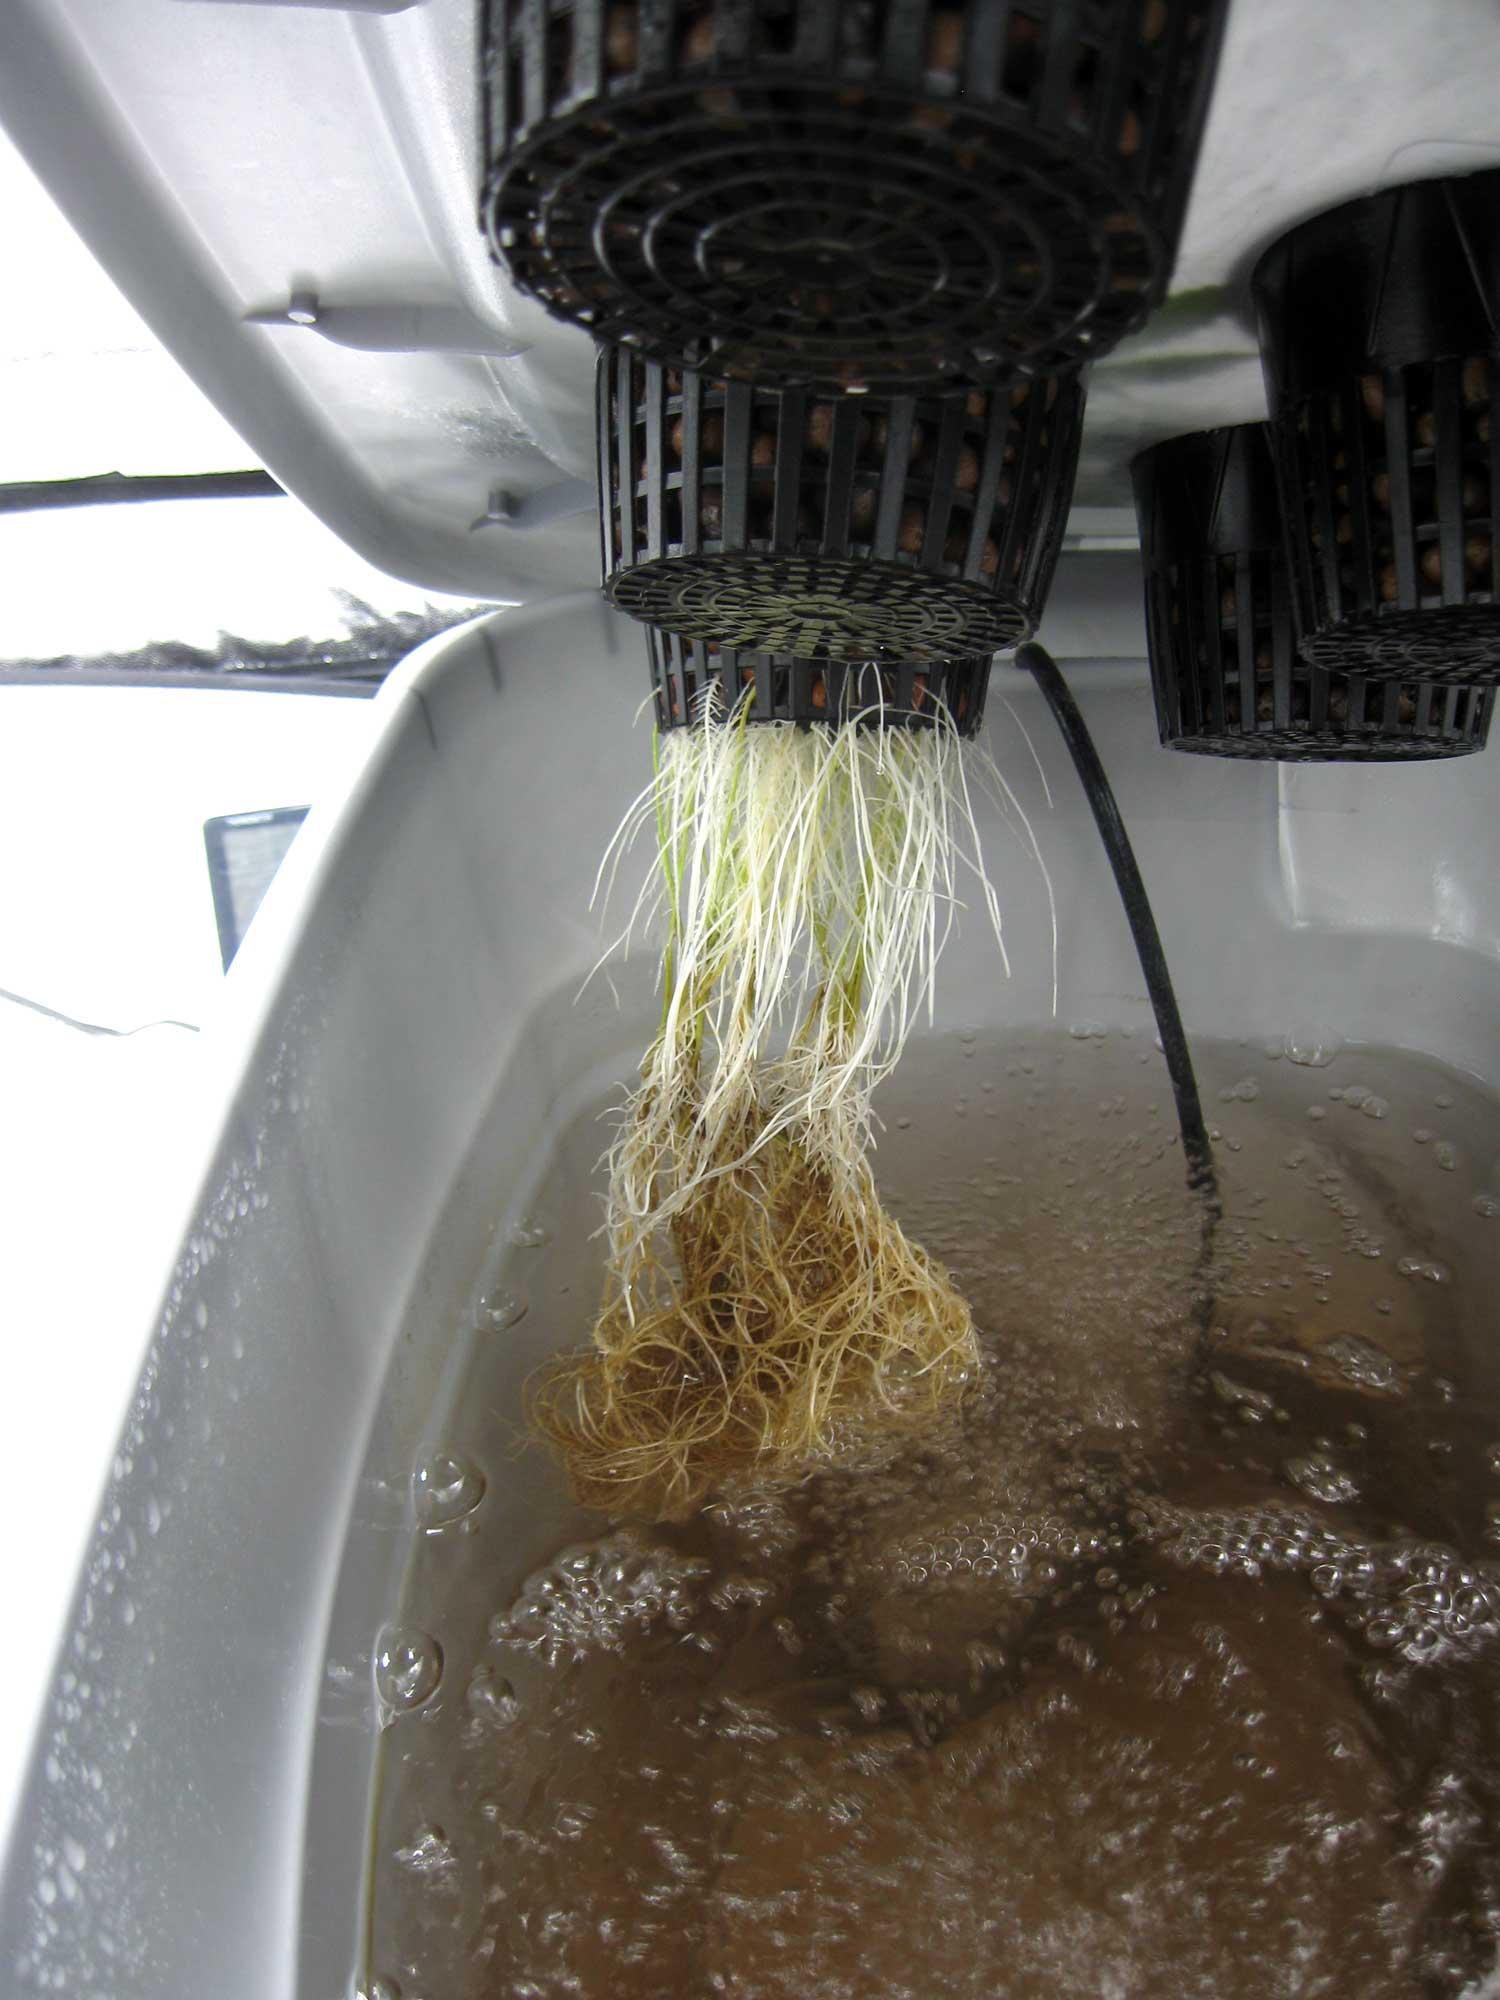
Mfumo wa [cs]hydroponic[cs] ukiwa unafanya kazi ikionyesha mizizi ya mimea ikining'inia ndani ya maji yenye virutubisho. Mizizi inaonekana nyeupe na yenye afya ikionyesha ukiaji mzuri. Kikapu cheusi cha [cs]mesh[cs] kimeshikilia mimea. Maji yanaonekana yakibubujika ikionyesha mzunguko wa virutubisho na hewa wa mfumo wa [cs]hydroponic[cs].